Bedford Modern School

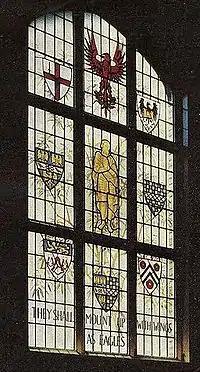
Bedford Modern School: The Harpur Window

"The Eagle" has been published mostly biannually since 1881 and doubles as an archive of life at the school during that year. "The Eagle" is predominantly designed and edited by sixth form students, and since 2000 is printed as a glossy magazine with around 48 pages. It often also includes feature articles and interviews with former students.